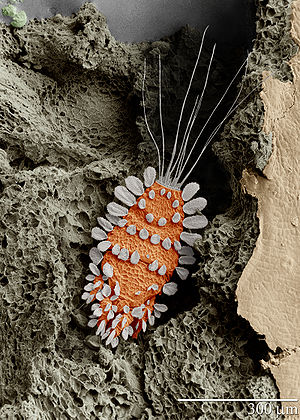
Mider
Påfuglemide
Påfuglemide
Mider eller er en underklasse af spindlere der består af mider og flåter. Selv om mider er små til minimale i størrelse, er de ekstremt udbredte. Mere end 30.000 arter er beskrevet, og det forventes at der er en halv million, der endnu ikke er beskrevet.